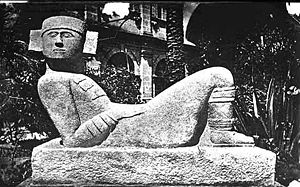
Sylvanus Morley / Udgravninger i Chichen Itza / Kontekst
En Chac Mool-statue, først identificeret af le Plongeon, men senere omfattende dokumenteret i forbindelse med Morleys Chichen Itza-udgravninger.  Denne form for statue (formodes at være forbundet med rituelle ofringer) er også karakteristisk for toltekerbyer og forbinder dermed Chichen Itza og det centrale Mexico.
Sylvanus Griswold Morley var en amerikansk arkæolog, epigraf og mayaforsker, hvis arbejde havde stor betydning for udforskningen af den præcolumbianske mayakultur i det tidlige 20. århundrede.